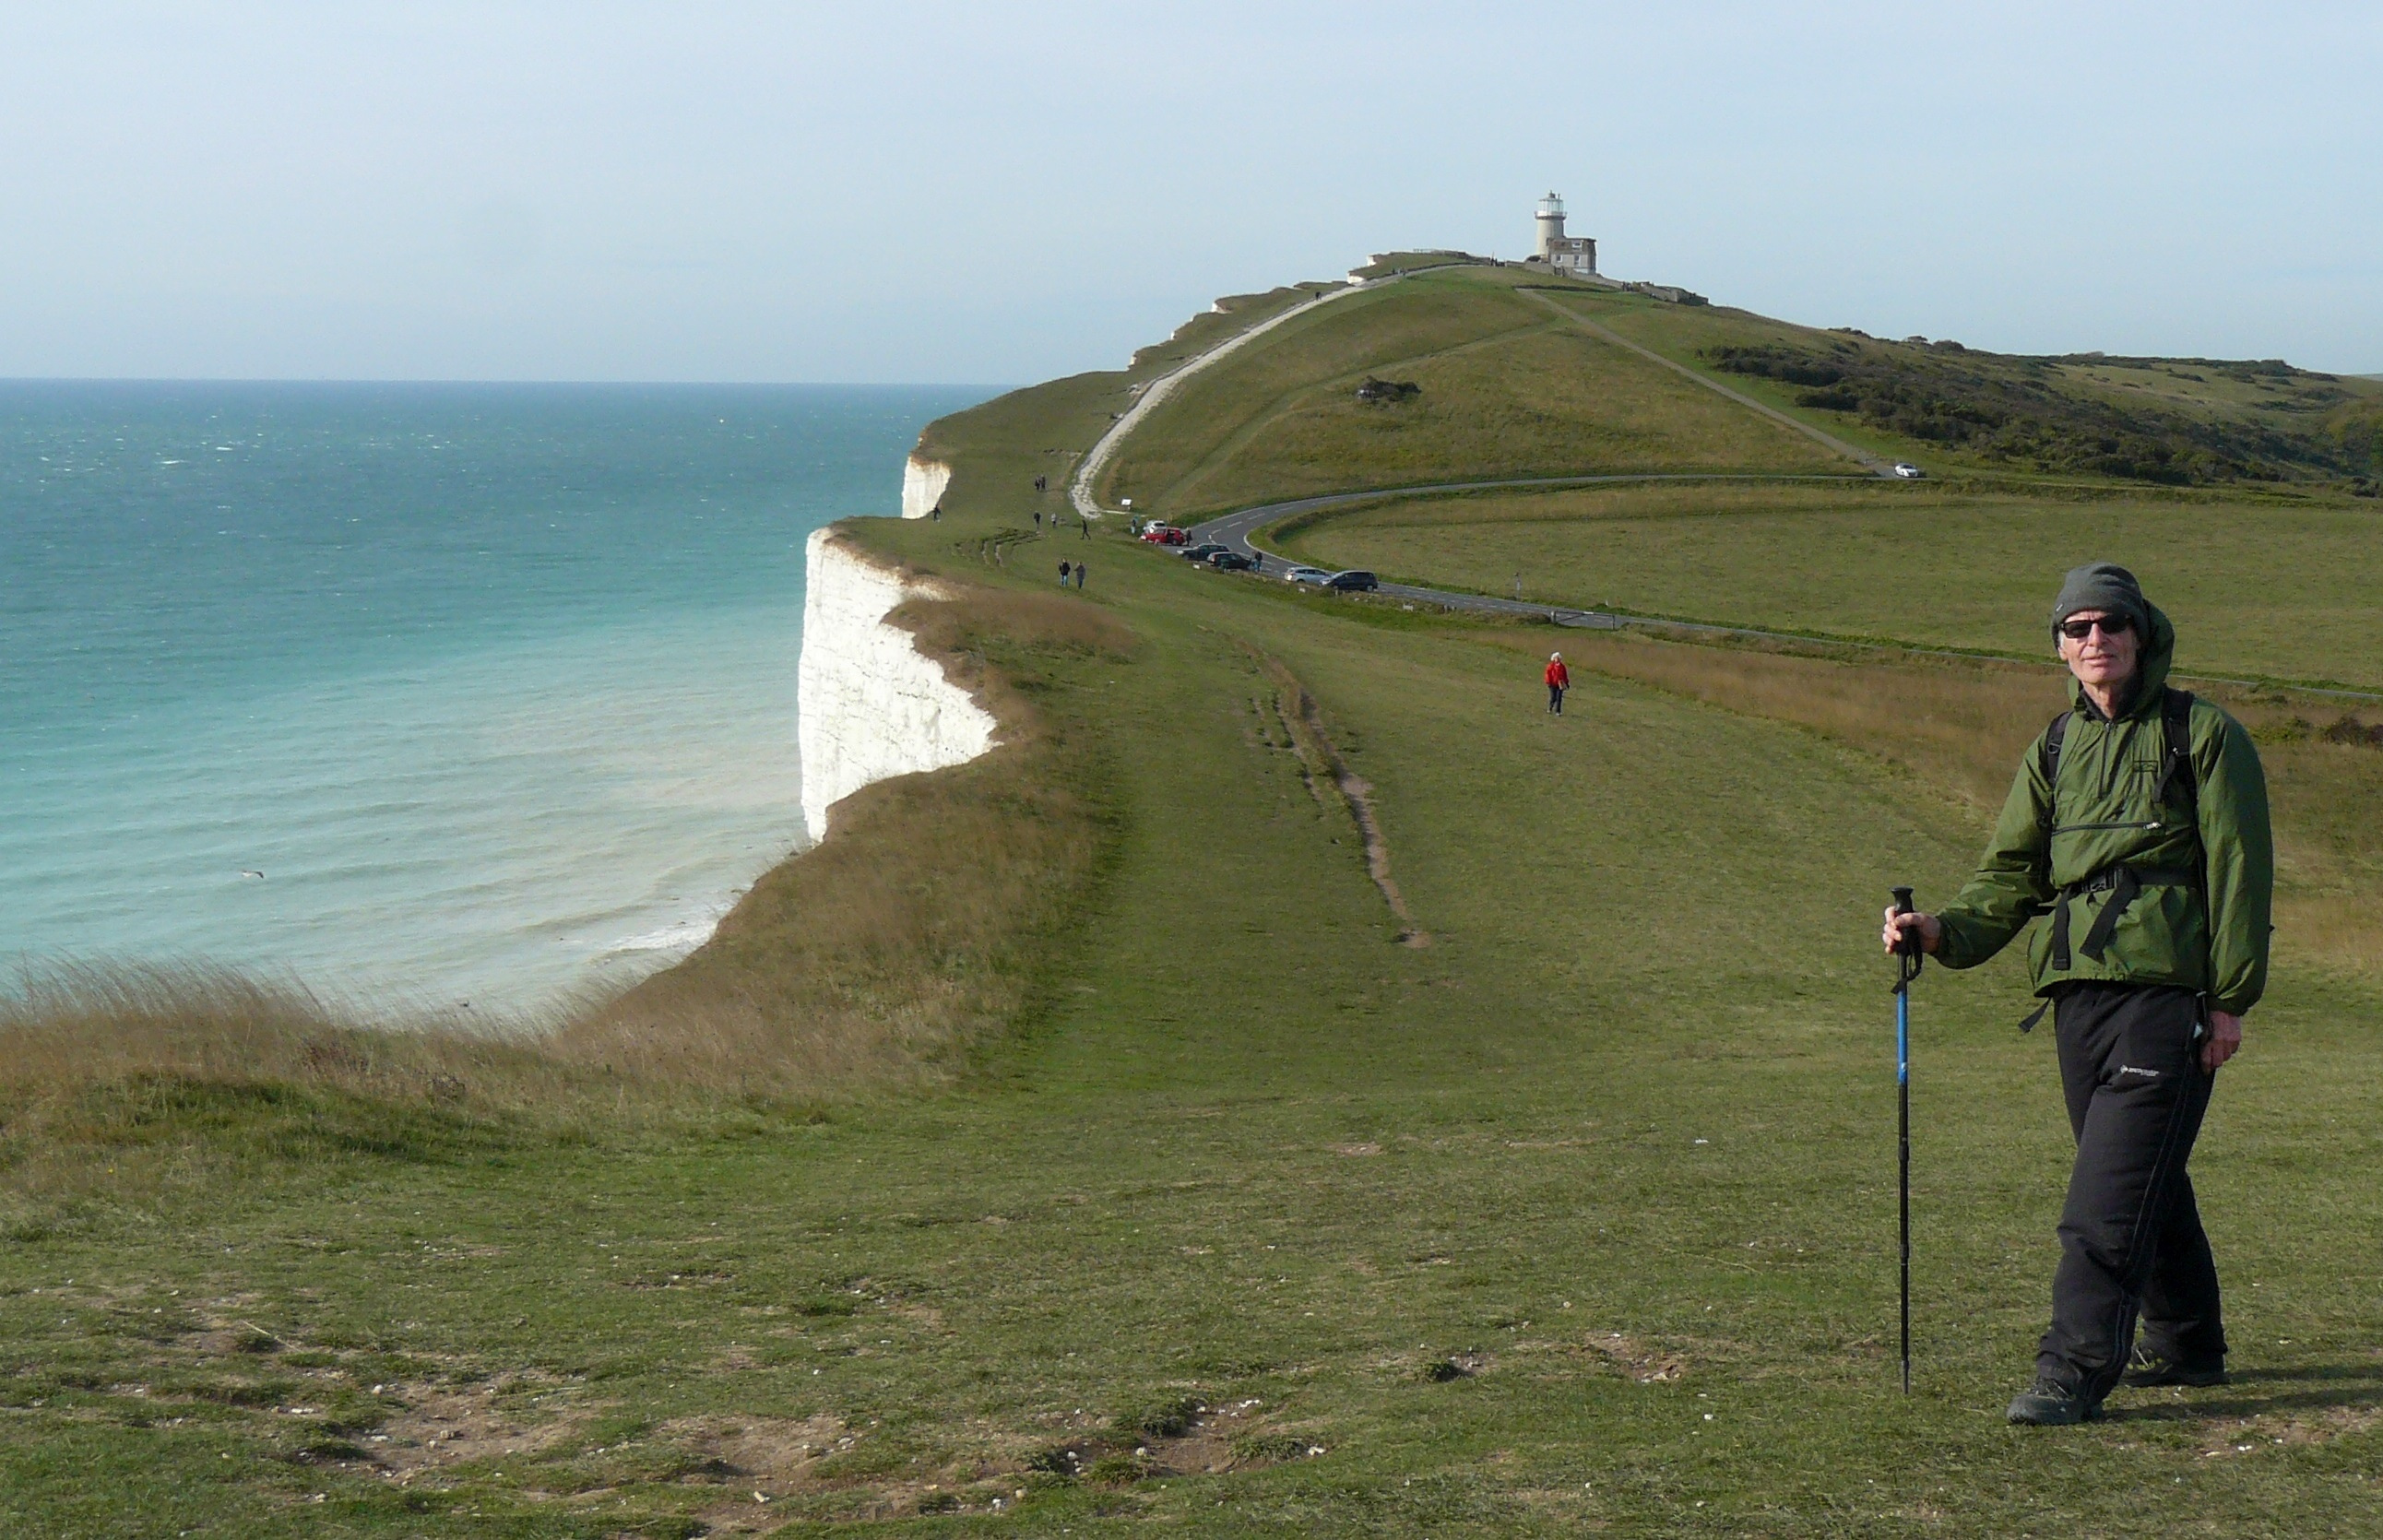
beautiful, everything, beachy, head, coast, grassland, headland, cliff, promontory, grass, hill, terrain, sea, highland, sky, ecoregion, klippe, escarpment, coastal and oceanic landforms, steppe, cape, pasture, fell